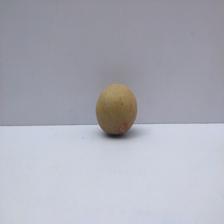
Size: Small